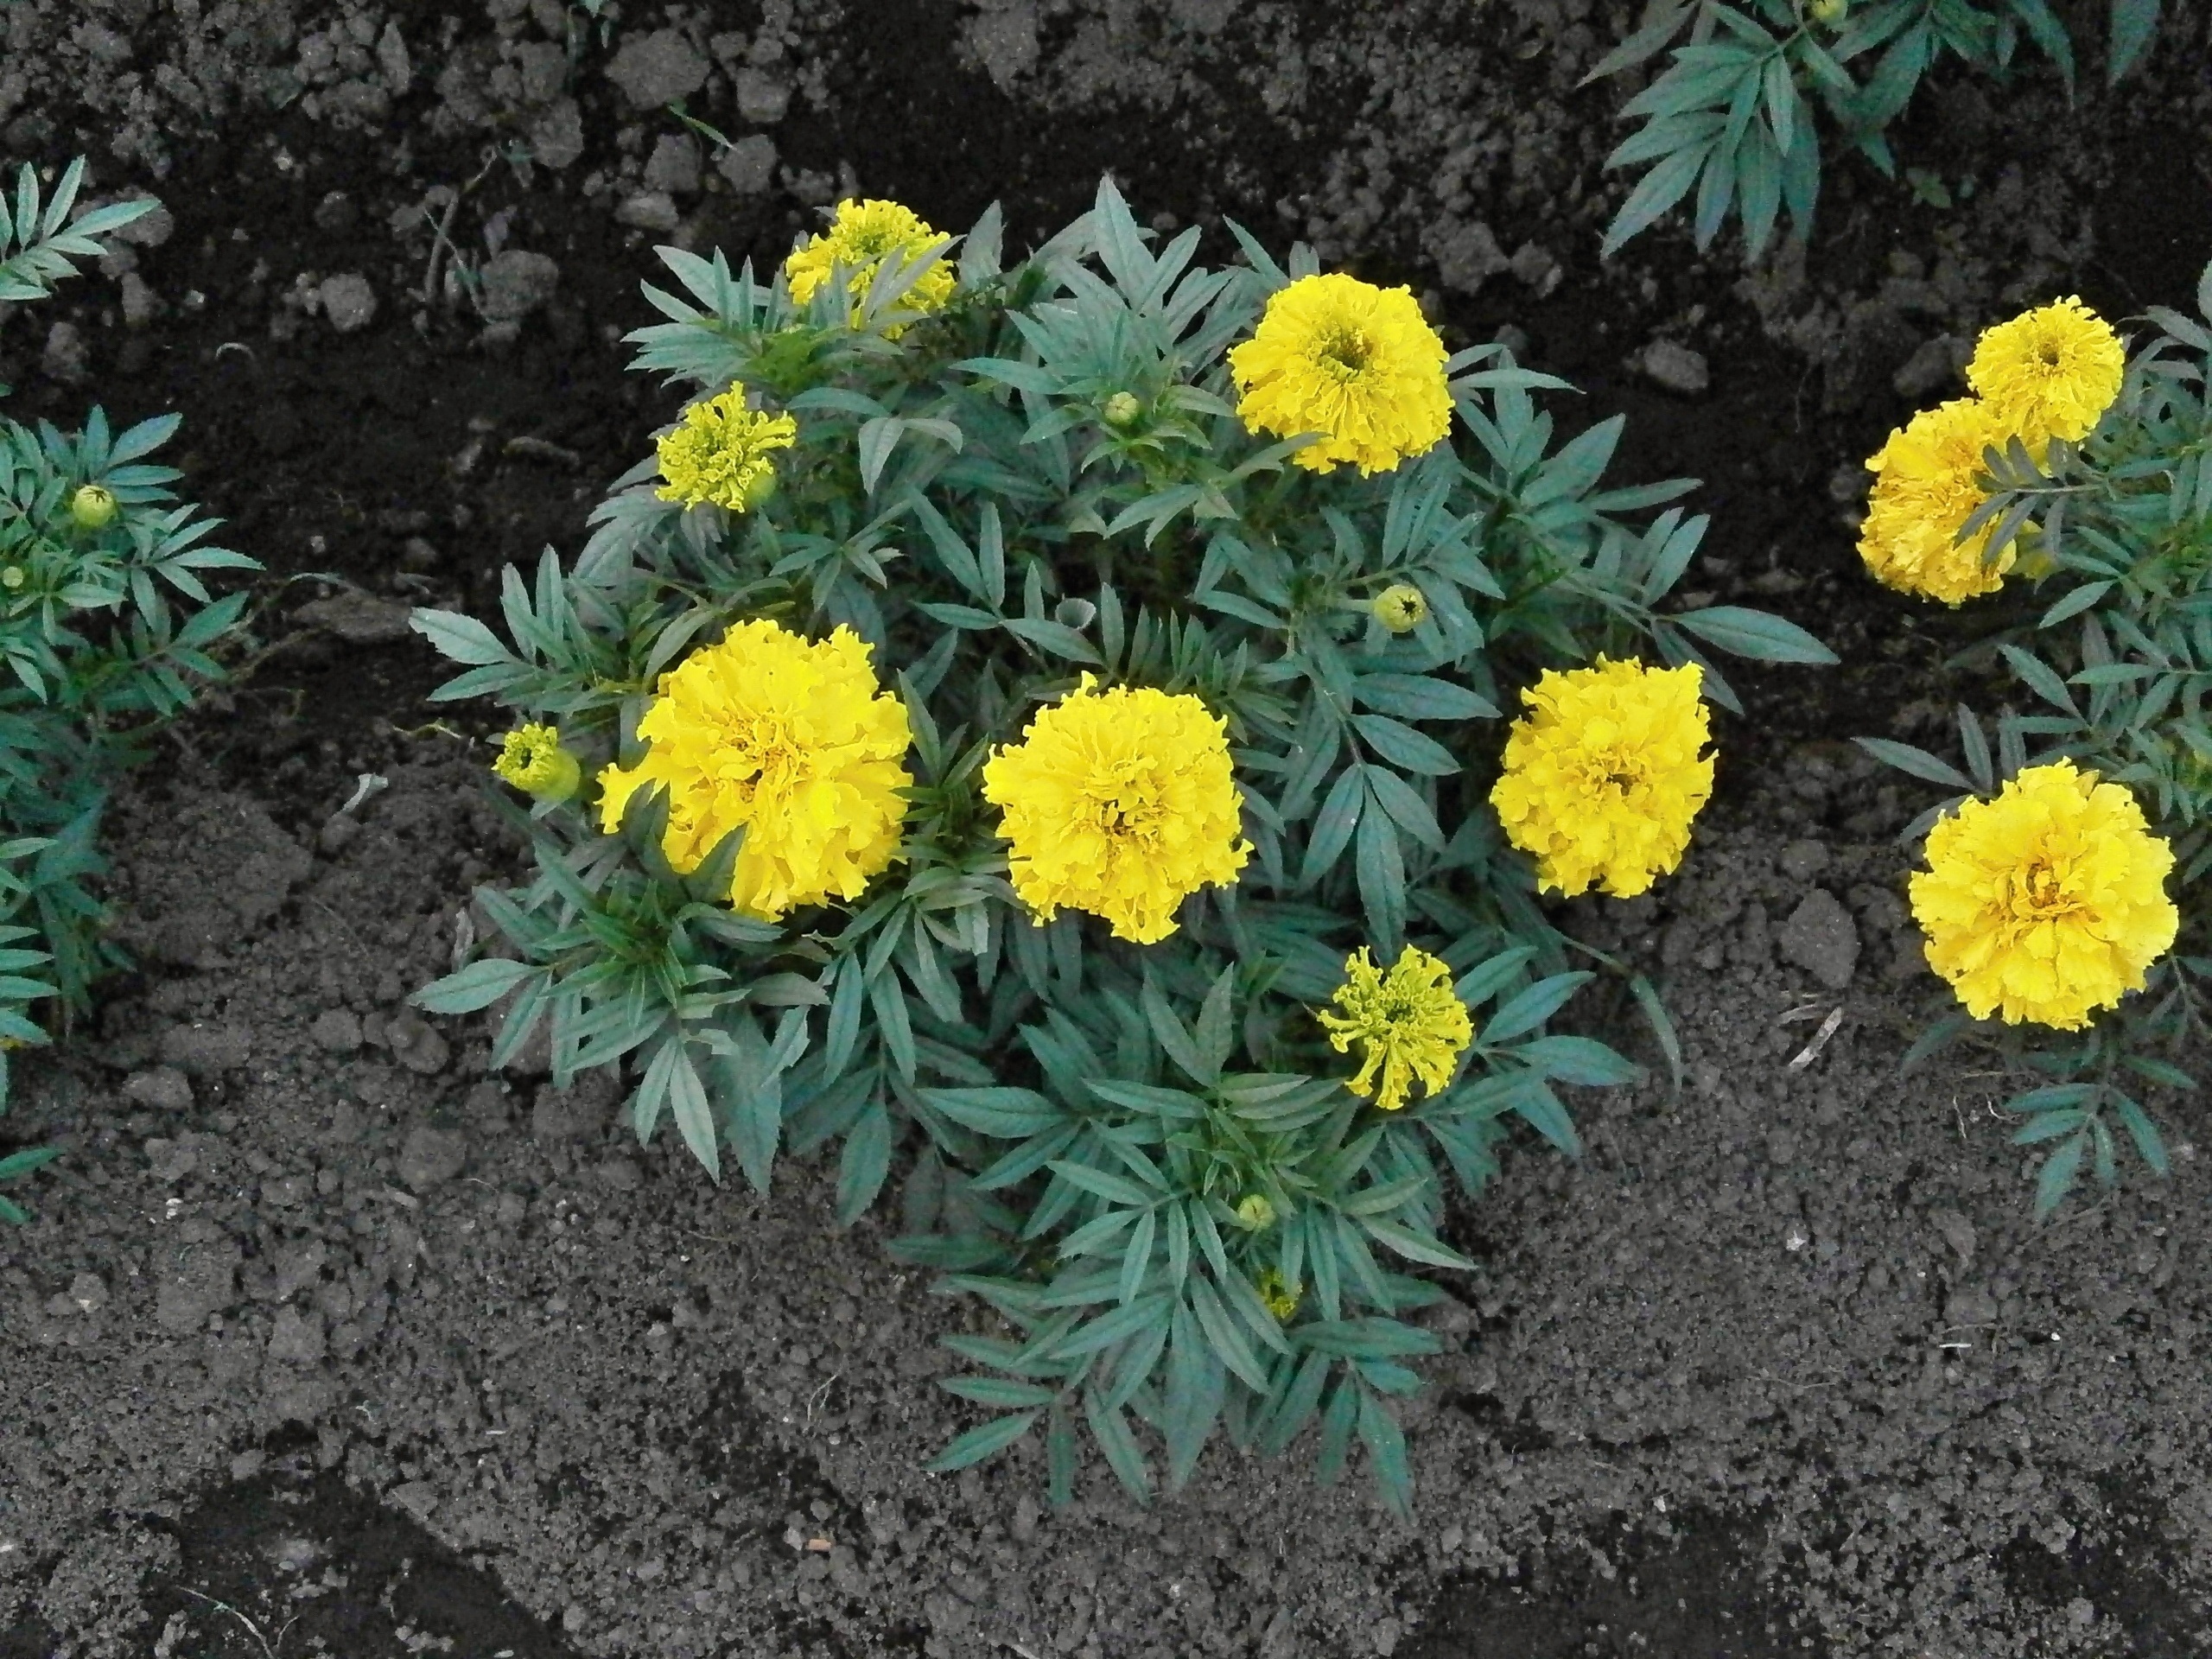
plant, flower, flora, flower bed, yellow flowers, marigold, summer flowers, flowering plant, daisy family, annual plant, land plant, chrysanths